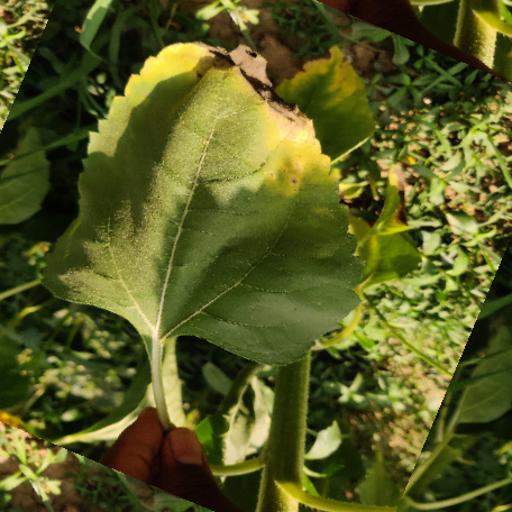
Label: Downy_mildew